African Methodist Episcopal Church (Cumberland, Maryland)

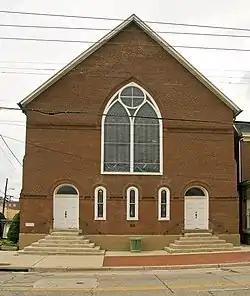
African Methodist Episcopal Church, August 2010

The African Methodist Episcopal Church in Cumberland, Allegany County, Maryland, was built in 1892 to replace a previous church which the congregation had outgrown. The congregation was founded in 1847 by a group of African-American Methodists who had previously worshiped from the balcony of the Centre Street Methodist Episcopal Church. The first church was built in 1848, then rebuilt and enlarged in 1871 and again in 1875.